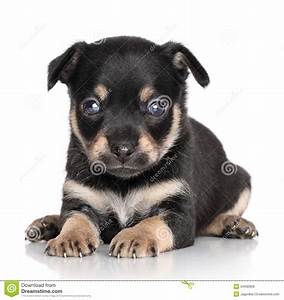
Label: cane